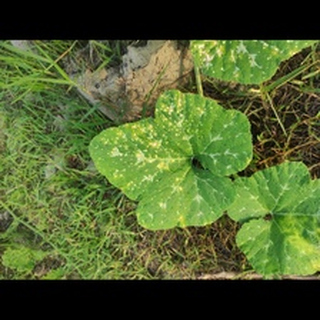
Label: pumpkin_bacterial_leaf_spot